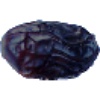
Label: Dates 1